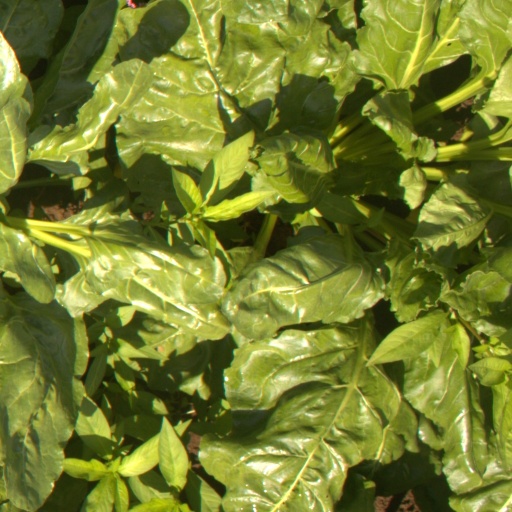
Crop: sugar beet